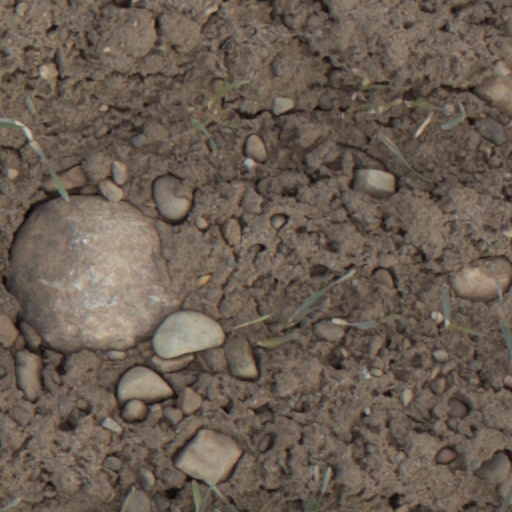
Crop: wheat